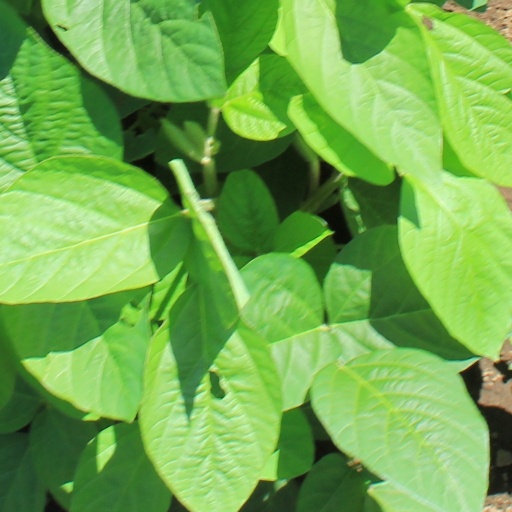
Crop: soybean